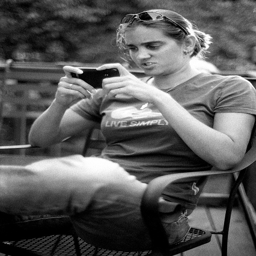
A woman on a chair using her phone.
A woman sitting on a chair looking at the cellphone.
Woman sitting in a chair holds up her phone in front of her.
A girl sitting on a chair using a smart phone.
A girl sitting in a chair while she's on her phone.